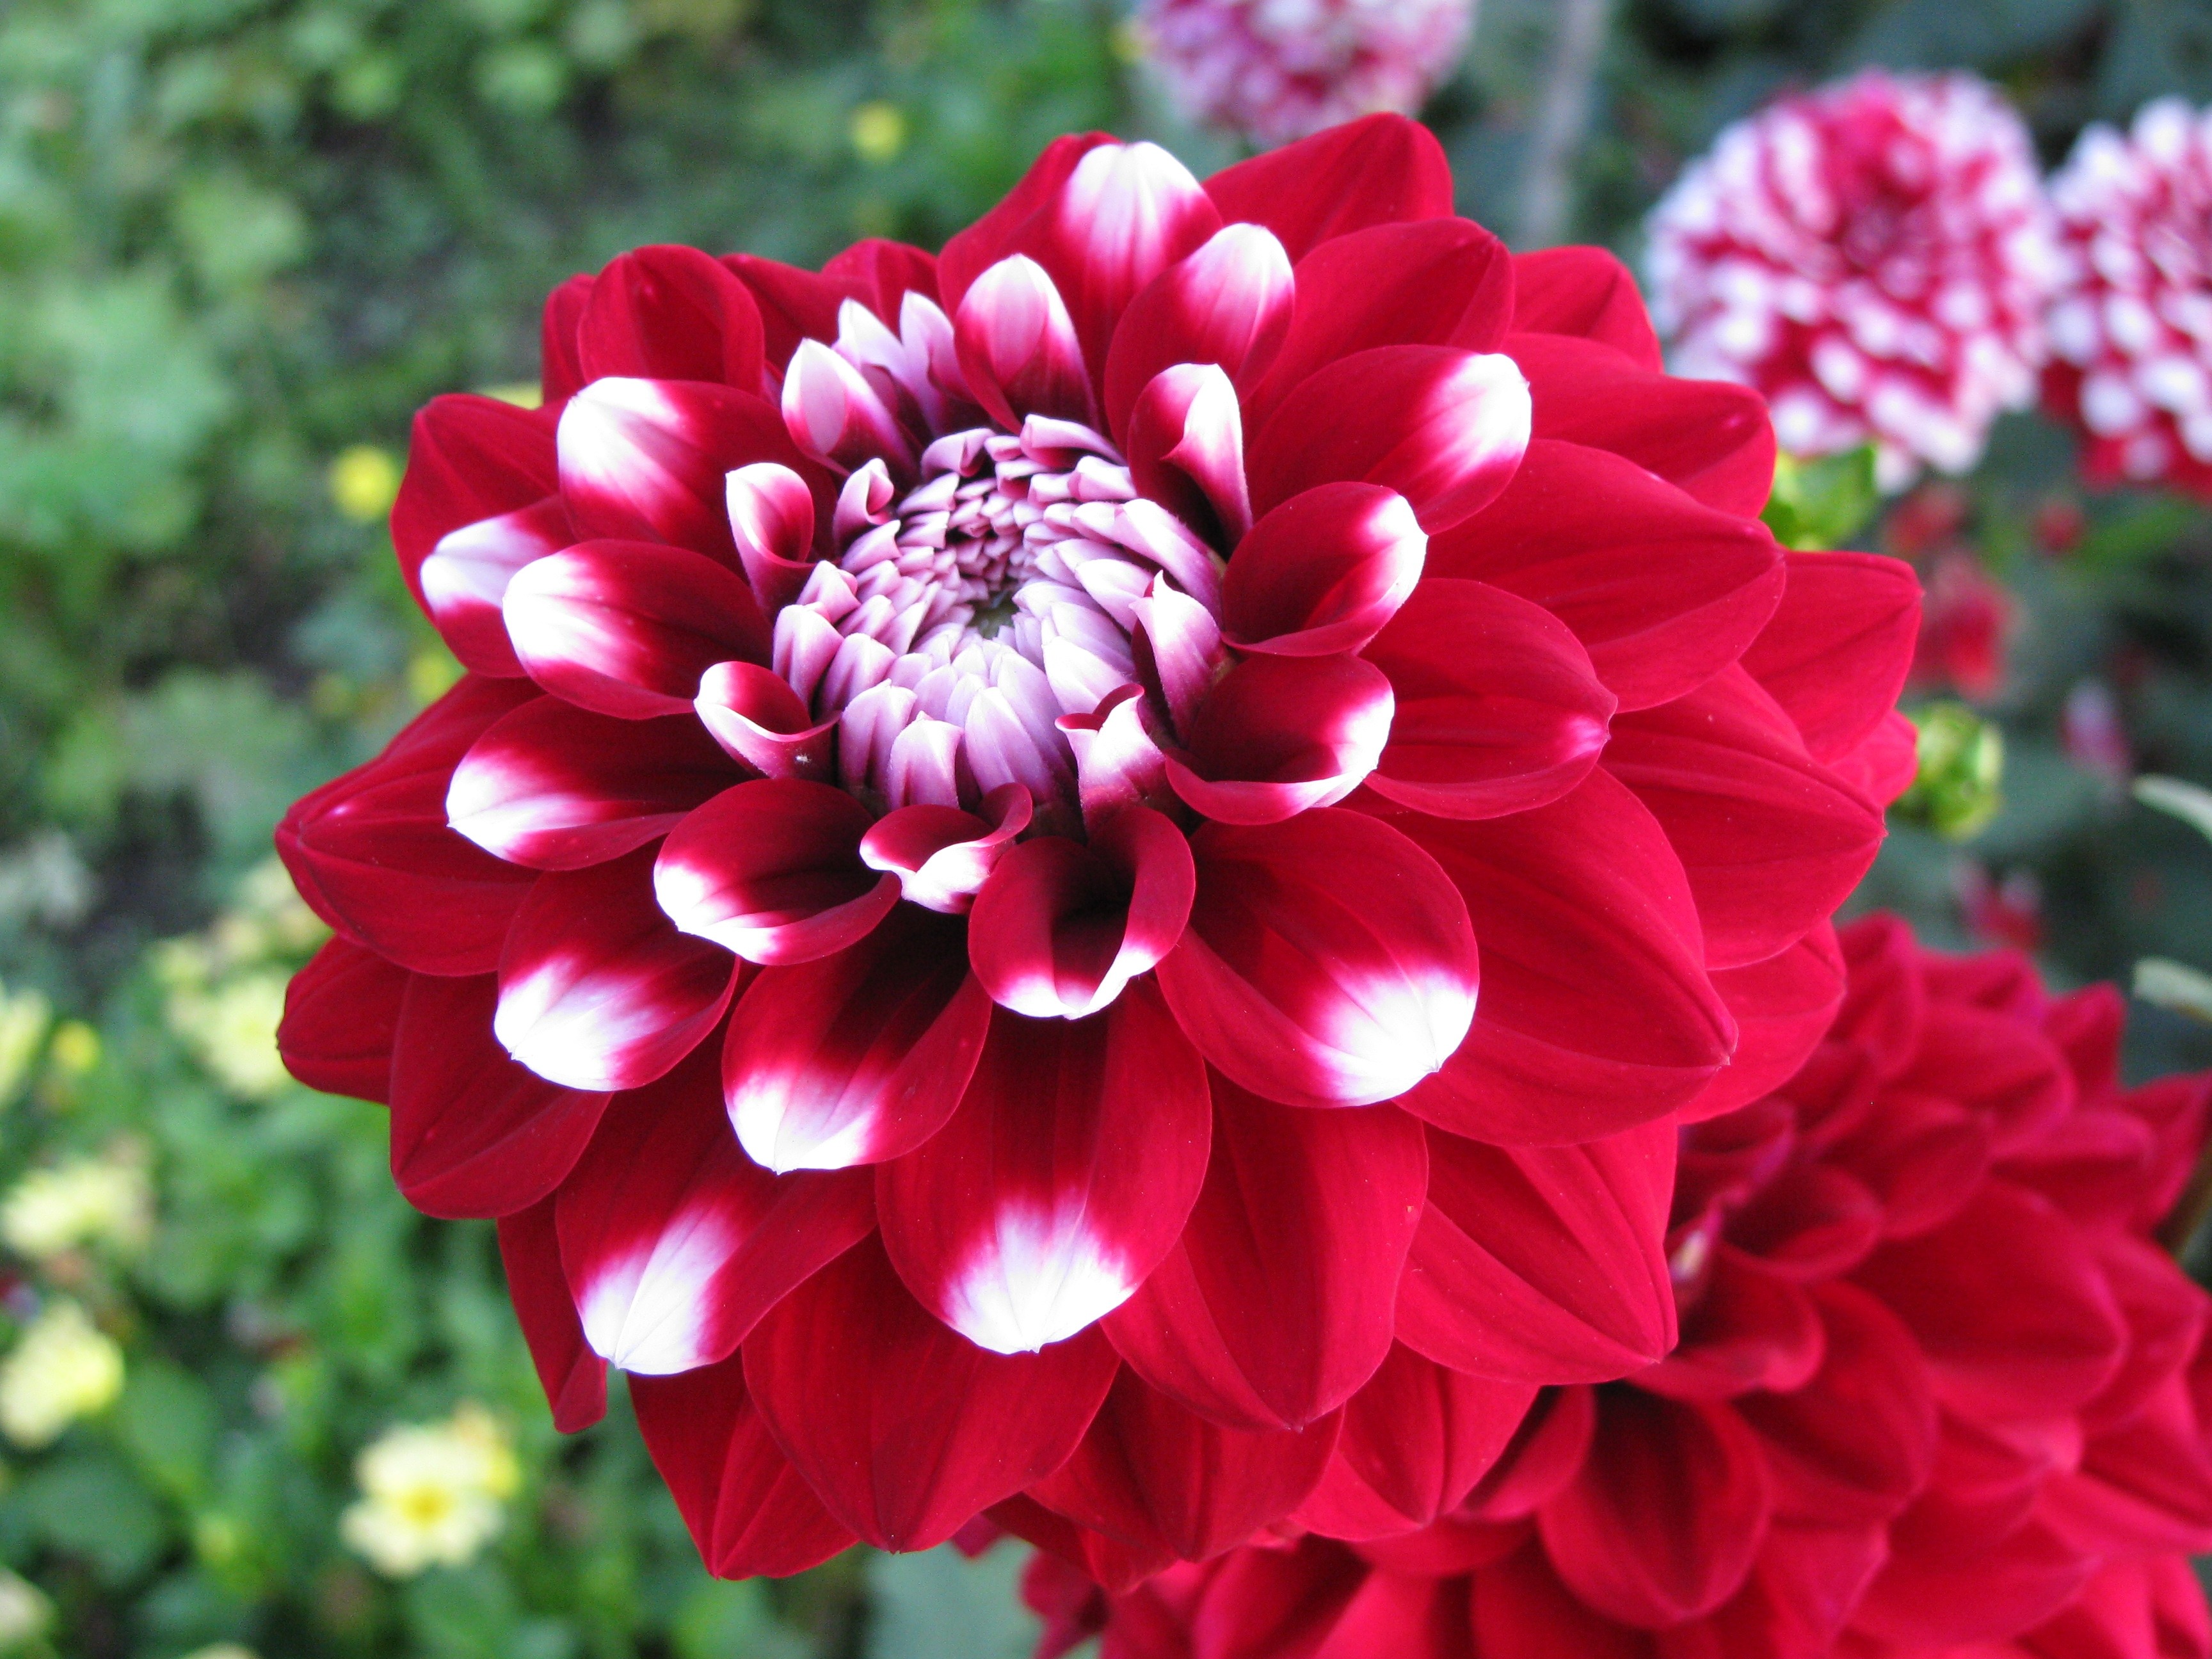
nature, blossom, plant, sun, flower, petal, bloom, red, autumn, botany, garden, flora, dahlia, dahlias, late summer, macro photography, flowering plant, daisy family, annual plant, land plant